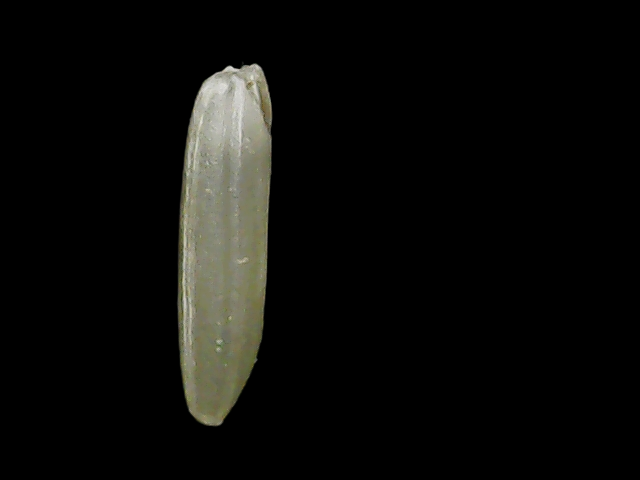
Rice variety: Binadhan19